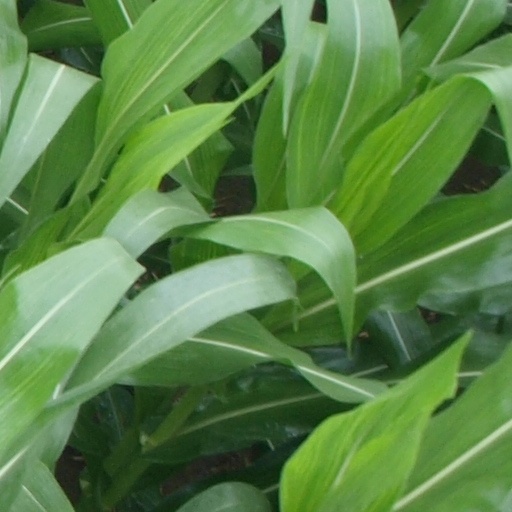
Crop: maize; corn